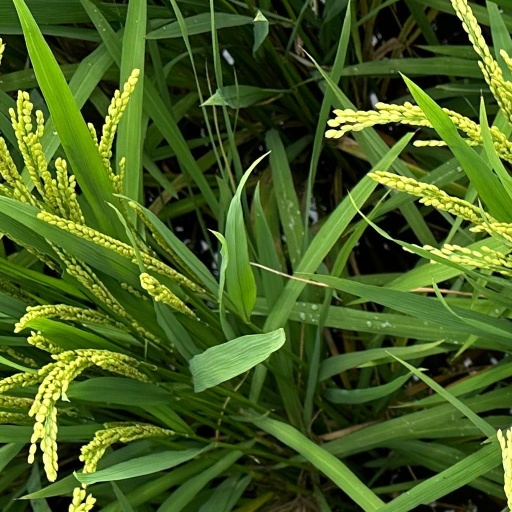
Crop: rice